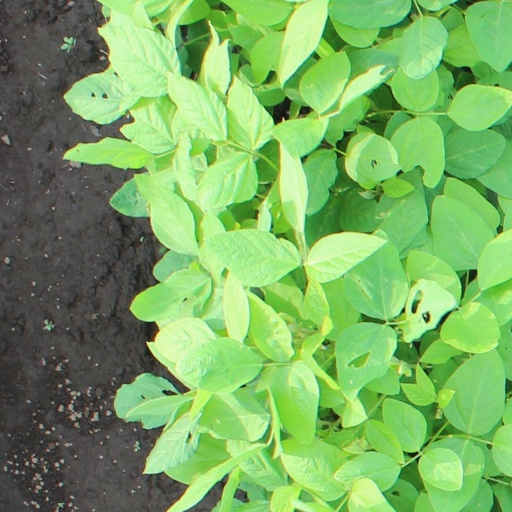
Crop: soybean